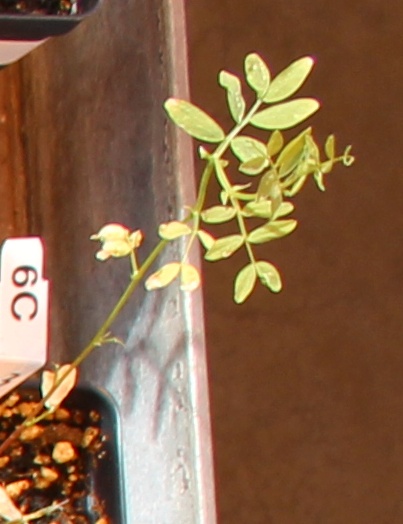
Label: Lentil